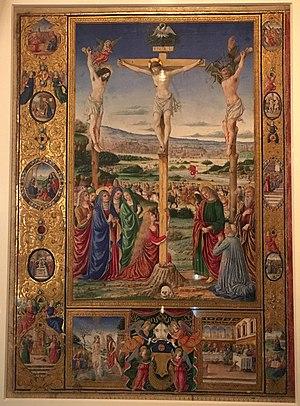
Le Missel de Thomas James est un manuscrit enluminé vers 1483 pour Thomas James, évêque de Dol en Bretagne.